Nicola Bryant

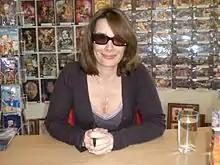
Bryant in 2008

She returned to the stage in 2008 in a touring production of an adaptation of Daphne du Maurier's "Don't Look Now", playing the part of Laura Baxter. This production continued into 2009.